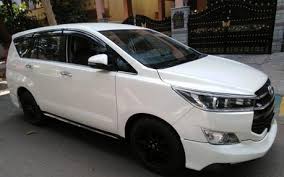
Label: noambulance